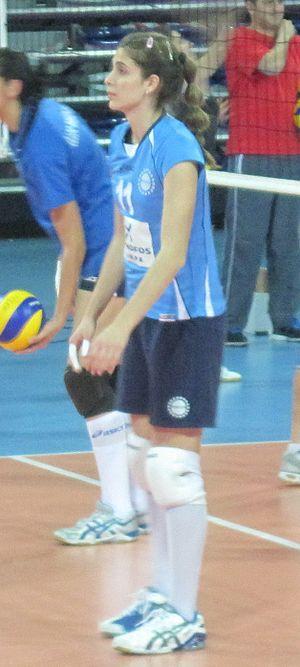
Ezgi Dağdelenler est une joueuse de volley-ball turque née le 3 novembre 1993 à Ankara. Elle mesure 1,88 m et joue au poste de réceptionneuse-attaquante.